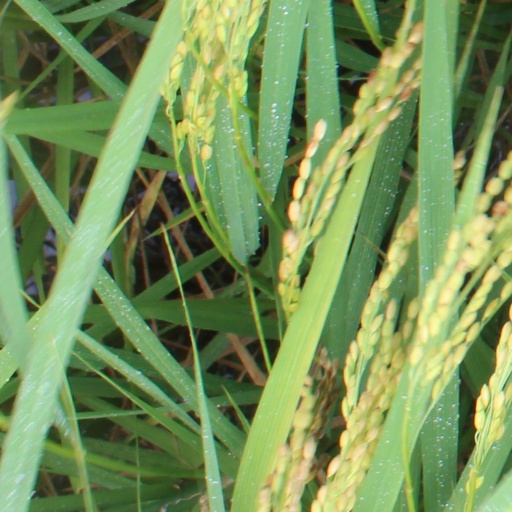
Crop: rice